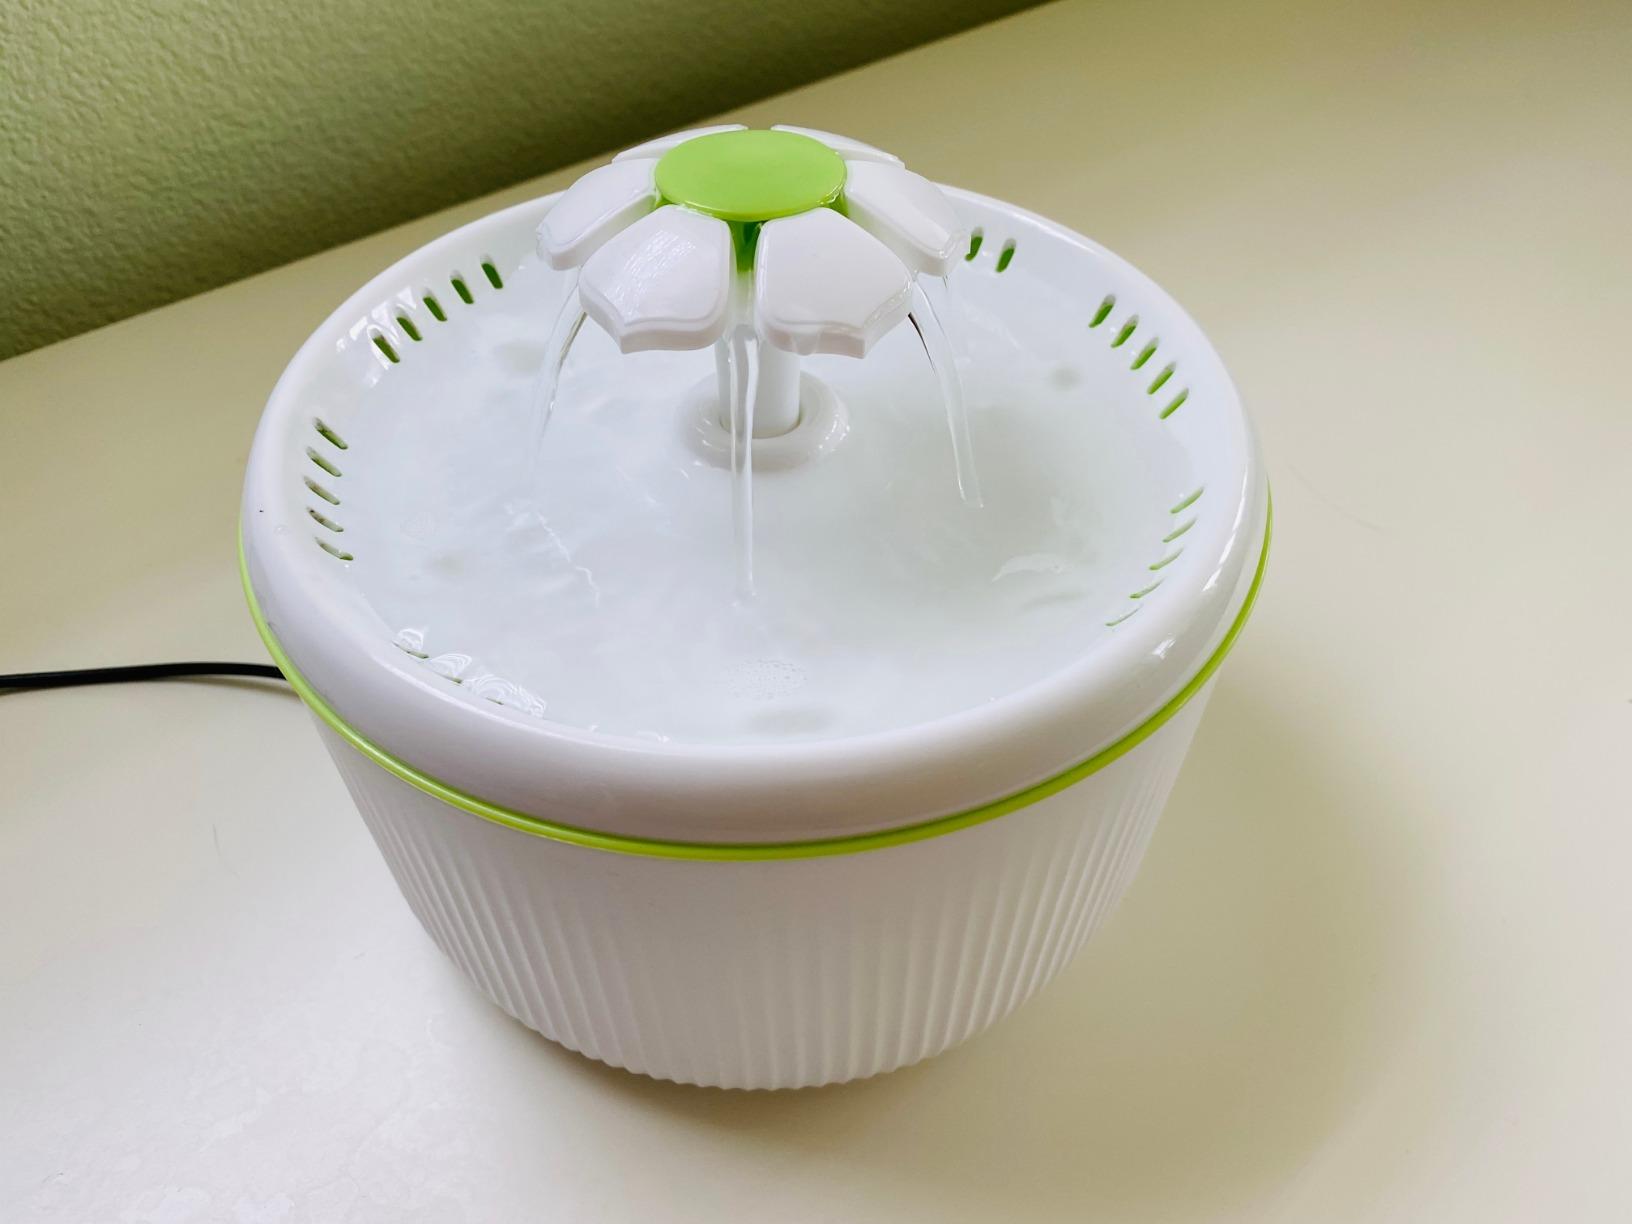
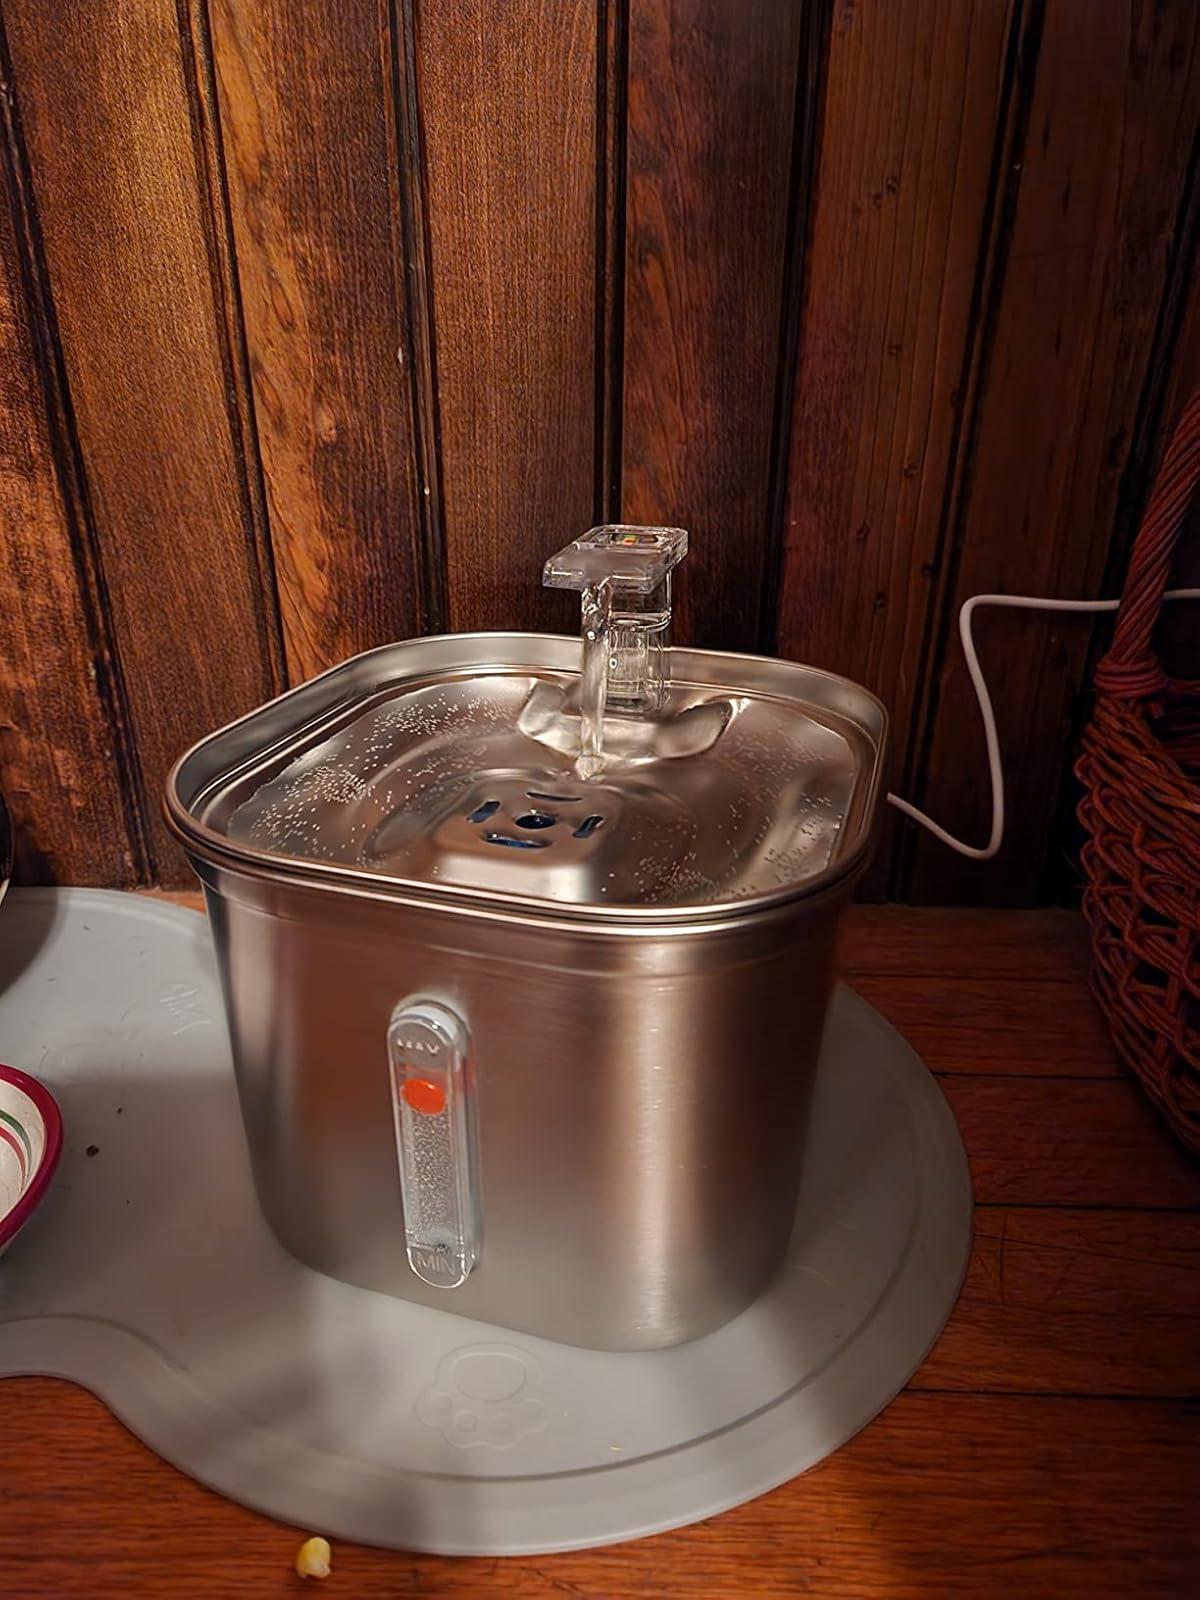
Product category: items_bowl
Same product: no